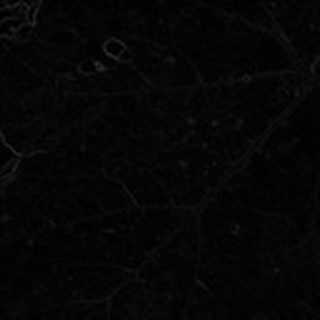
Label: cotton_powdery_mildew